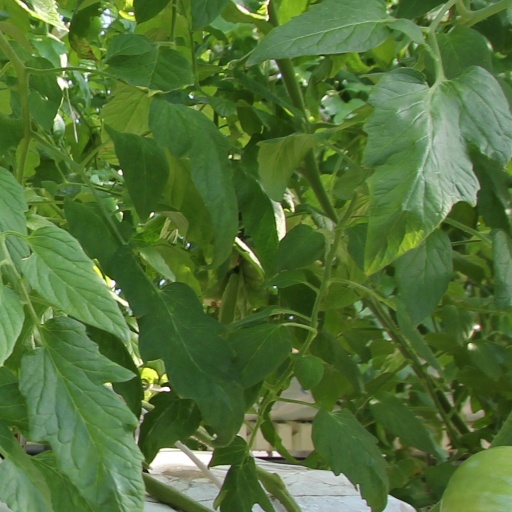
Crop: tomato